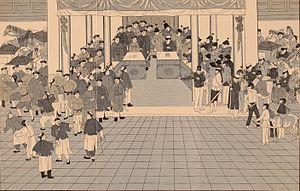
La Première convention de Pékin du 18 octobre 1860, est un traité inégal signé entre le gouvernement de la dynastie Qing et trois grandes puissances de l'Europe, à savoir le Royaume-Uni, la France et la Russie, et mettant un terme à la seconde guerre de l’opium.